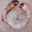
Label: cra